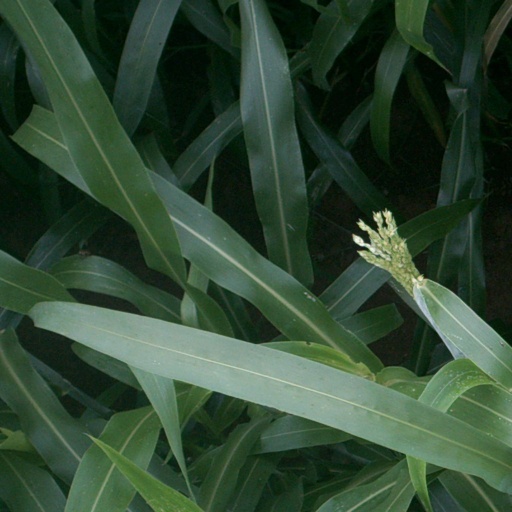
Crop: sorghum